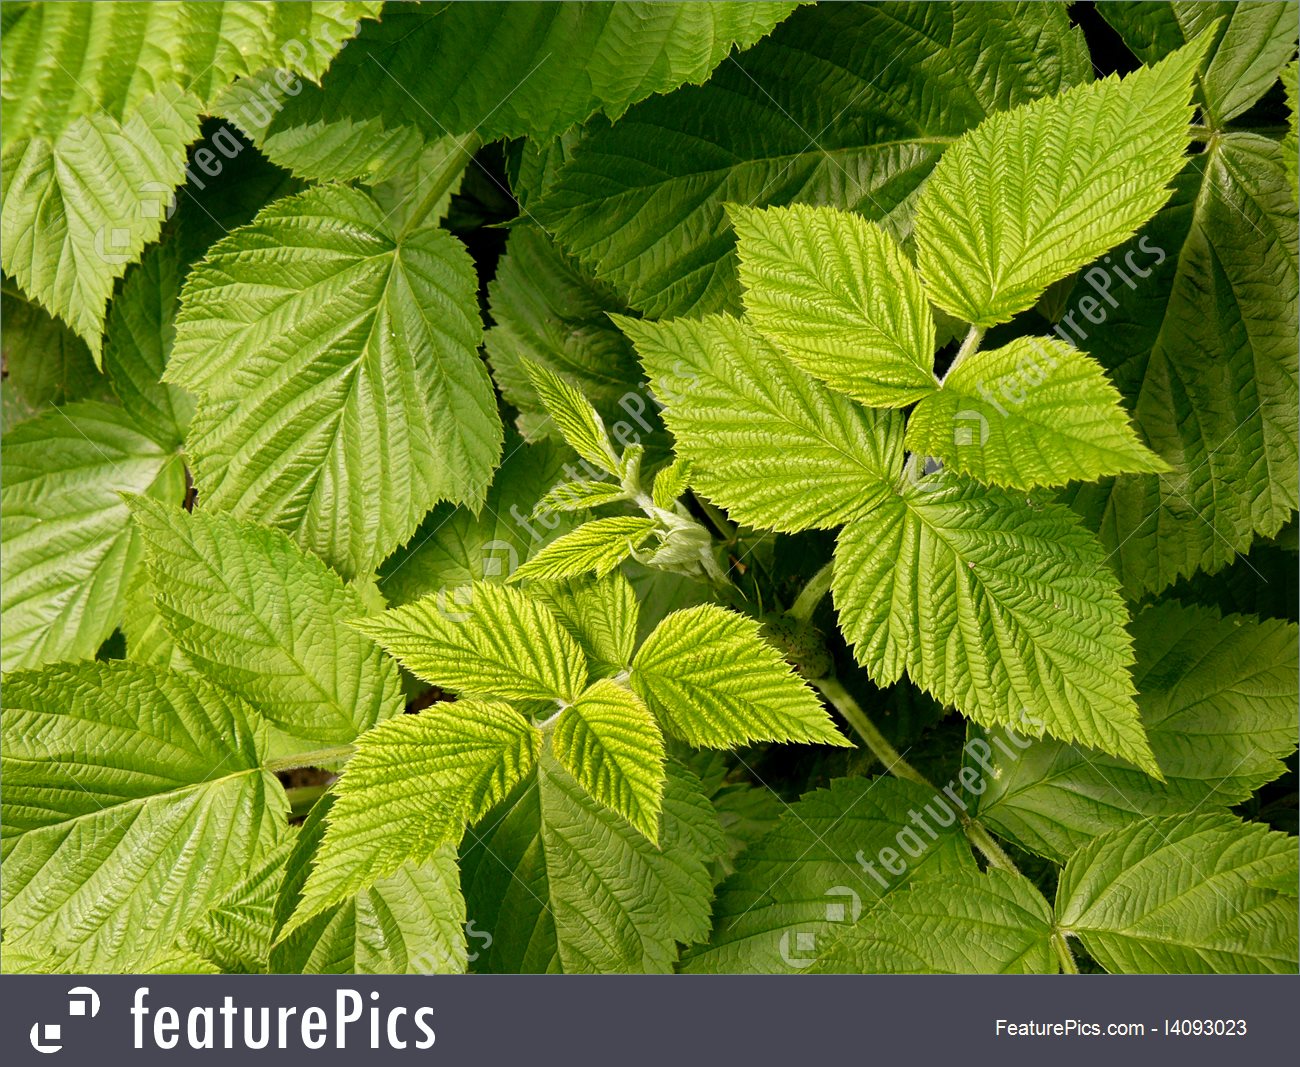
Labels: Raspberry leaf, Raspberry leaf, Raspberry leaf, Raspberry leaf, Raspberry leaf, Raspberry leaf, Raspberry leaf, Raspberry leaf, Raspberry leaf